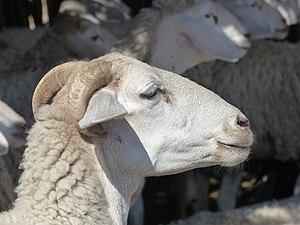
Ovin de race Queue fine de l'Ouest à Tozeur, Tunisie
La Queue fine de l'ouest, ou Gharbi, est une race ovine d'origine algérienne, élevée dans l'Ouest de la Tunisie. C'est une race à viande, ou mixte viande-lait.